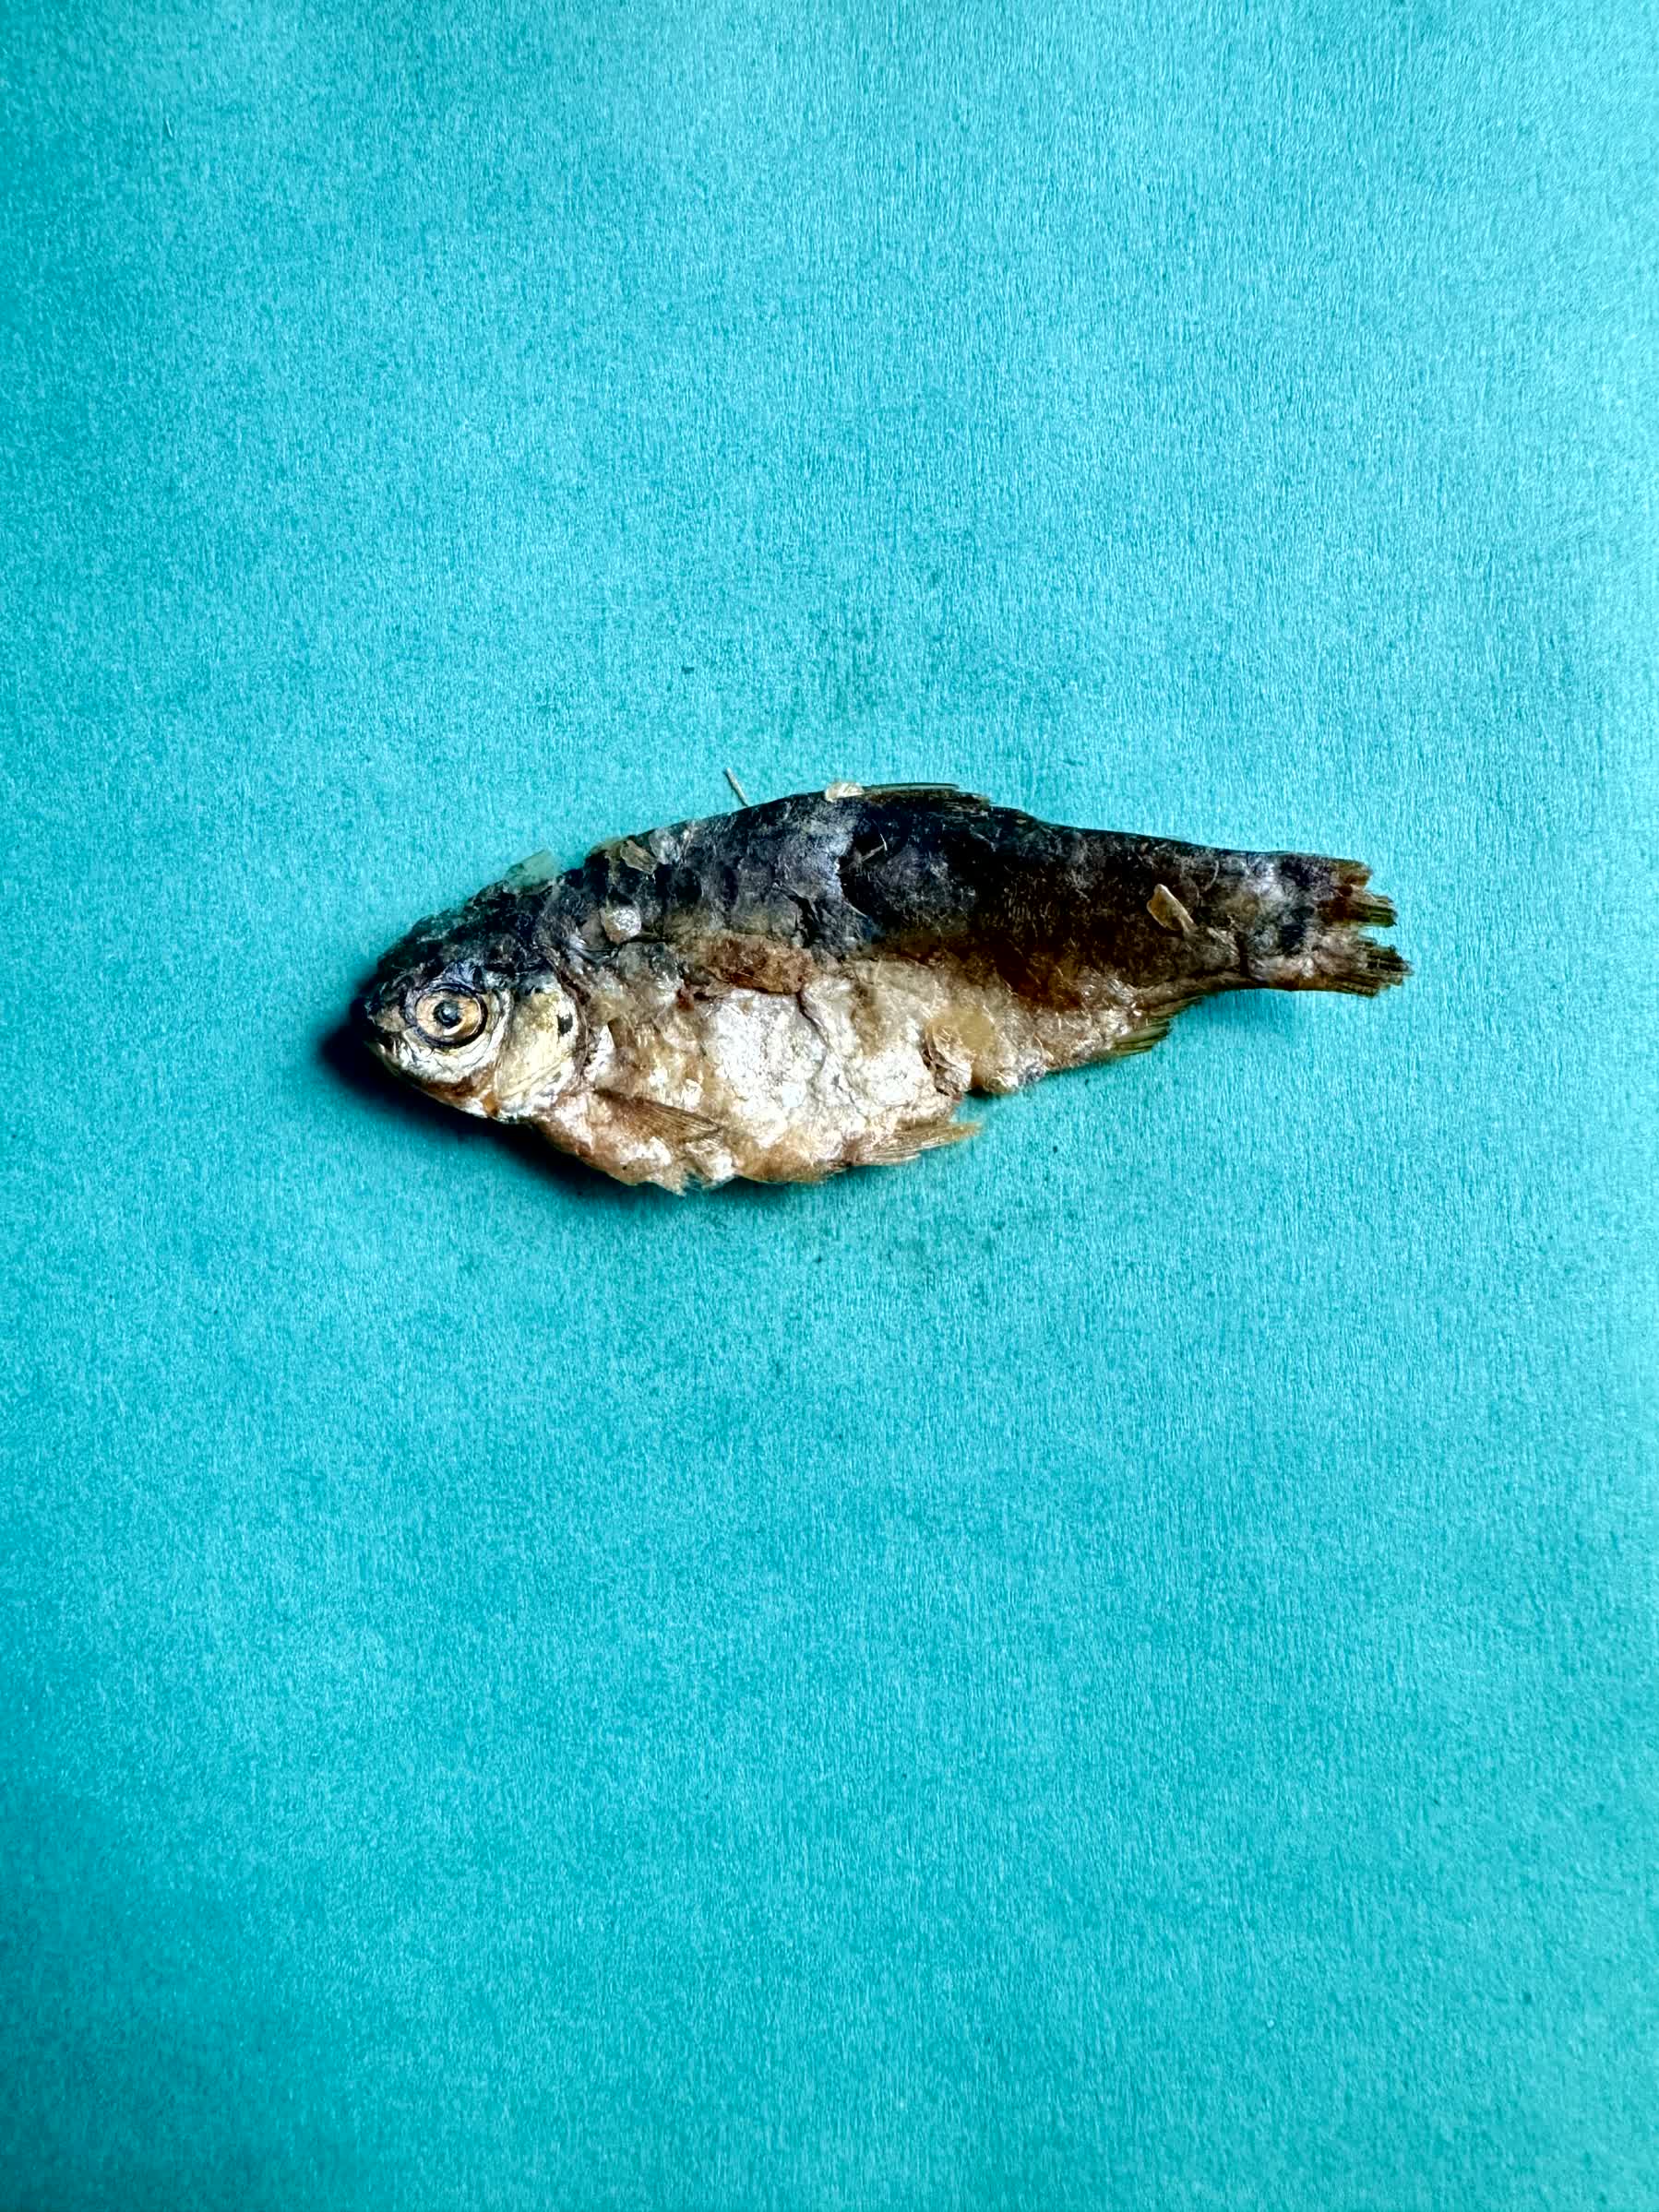
Species: puti chepa